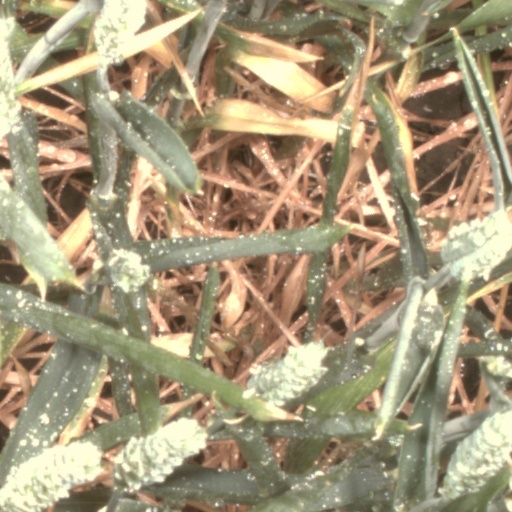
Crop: wheat